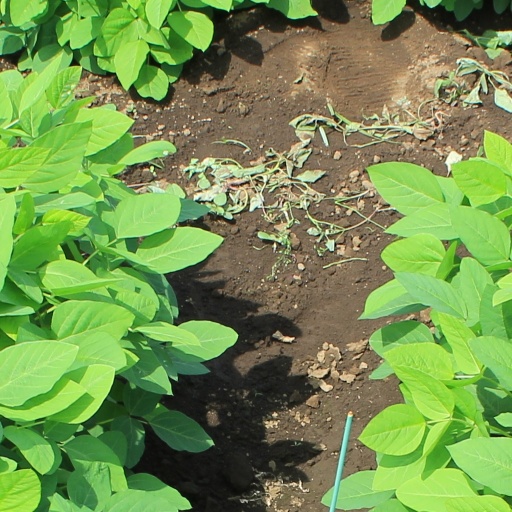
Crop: soybean